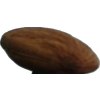
Label: almonds